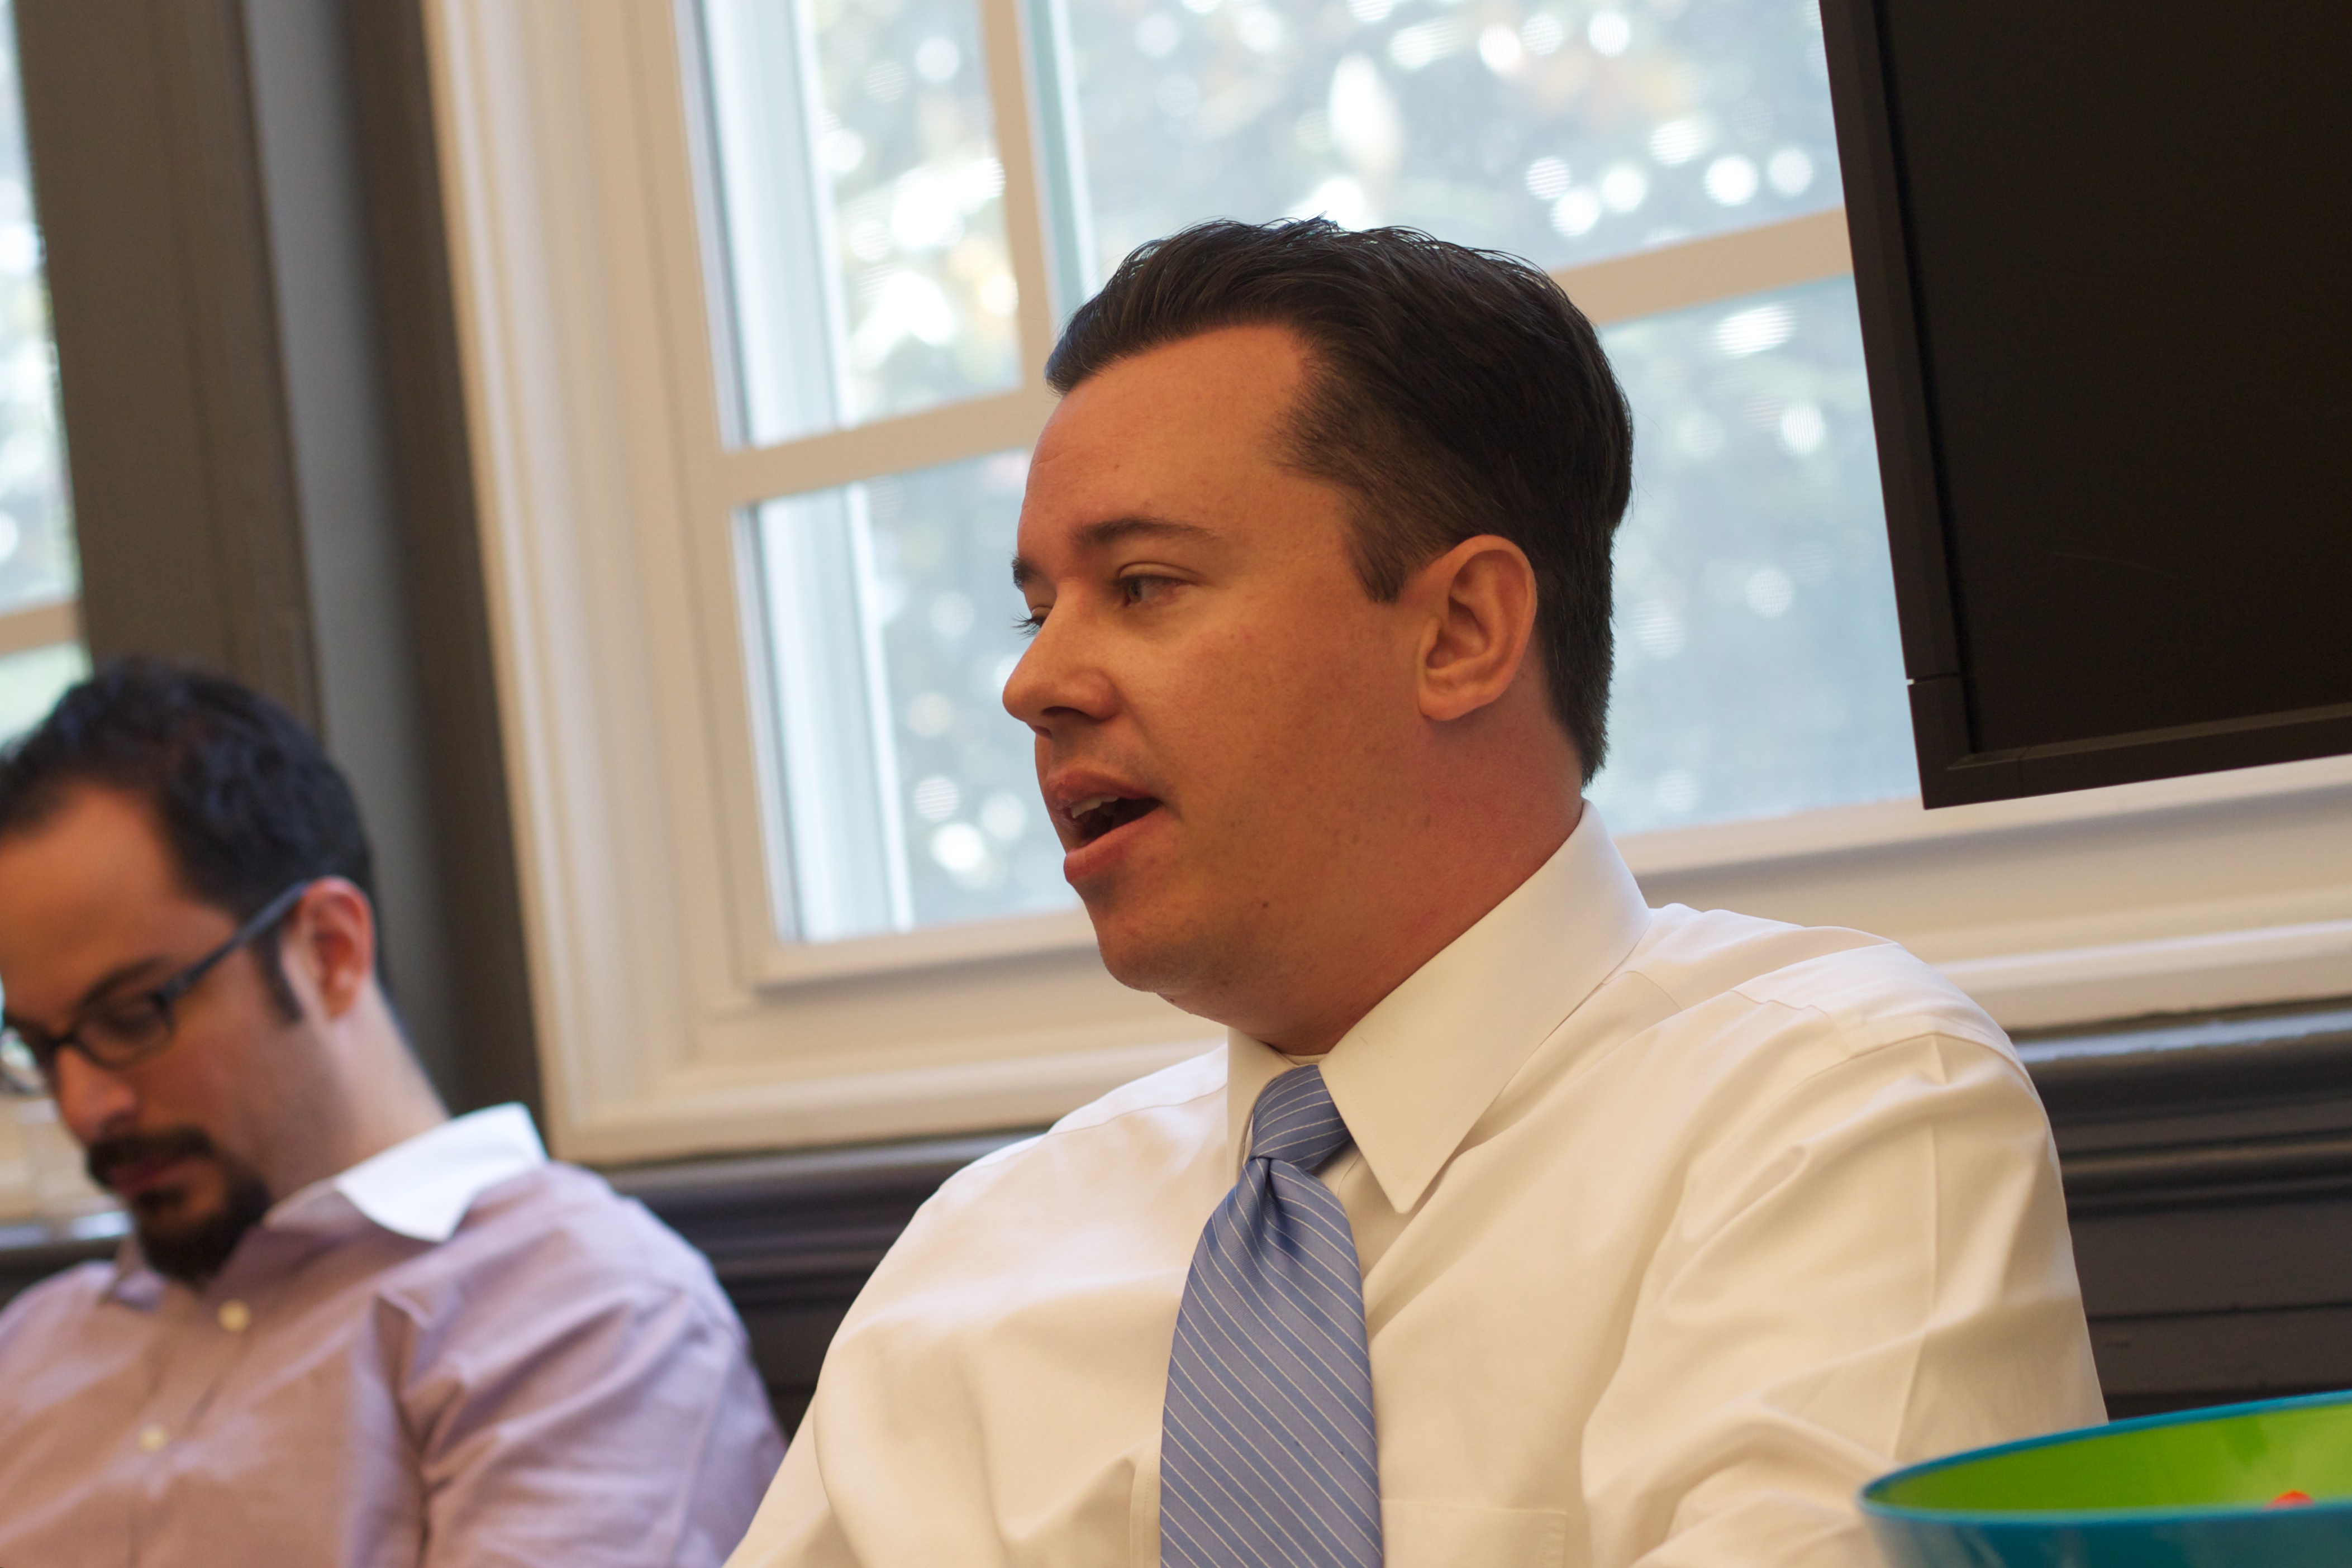
person, conversation, umwfa12